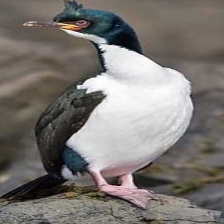
Species: AUCKLAND SHAQ
Scientific name: LEUCOCARBO COLENSOI